Sakhalin Husky

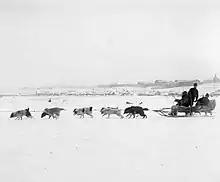
Sakhalin huskies photographed in 1895

The Sakhalin Husky was developed over centuries by the Nivkh people as a hardy, reliable sled dog and hunting dog for use on Sakhalin Island and along the adjacent shores of mainland Russia. The Nivkh were especially renowned for their expertise in dog sledding and breeding in the region, and neighboring ethnic groups often emulated their methods. Sakhalin Huskies are traditionally fed fish such as yukola, seal and bear lard. Their fur was used to make clothing for the Nivkh and the dogs would be consumed during times of famine.